Hovhannes Hambardzumyan

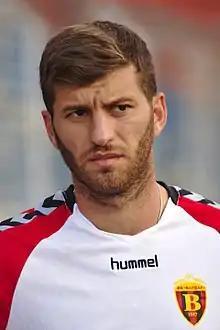
Hambardzumyan with Vardar in 2017

Hovhannes Hambardzumyan (born 4 October 1990) is an Armenian professional footballer who plays as a right-back. for Noah and the Armenia national team.